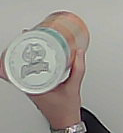
Product: pringles_paprika